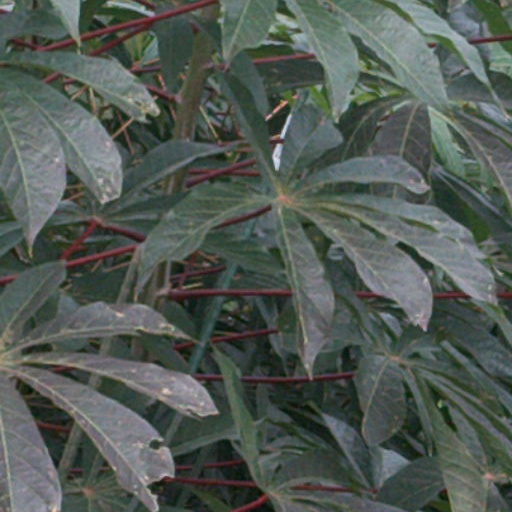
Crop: cassava